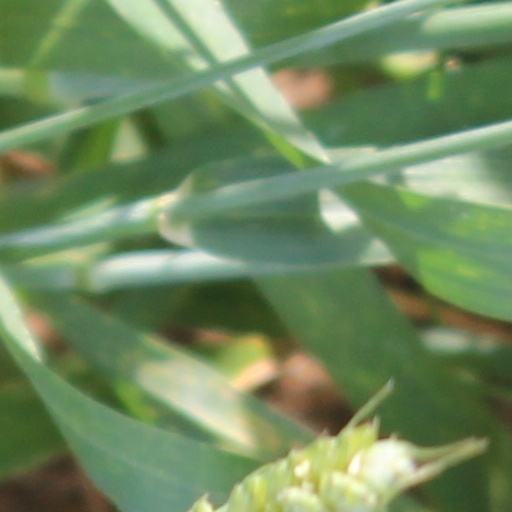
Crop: wheat